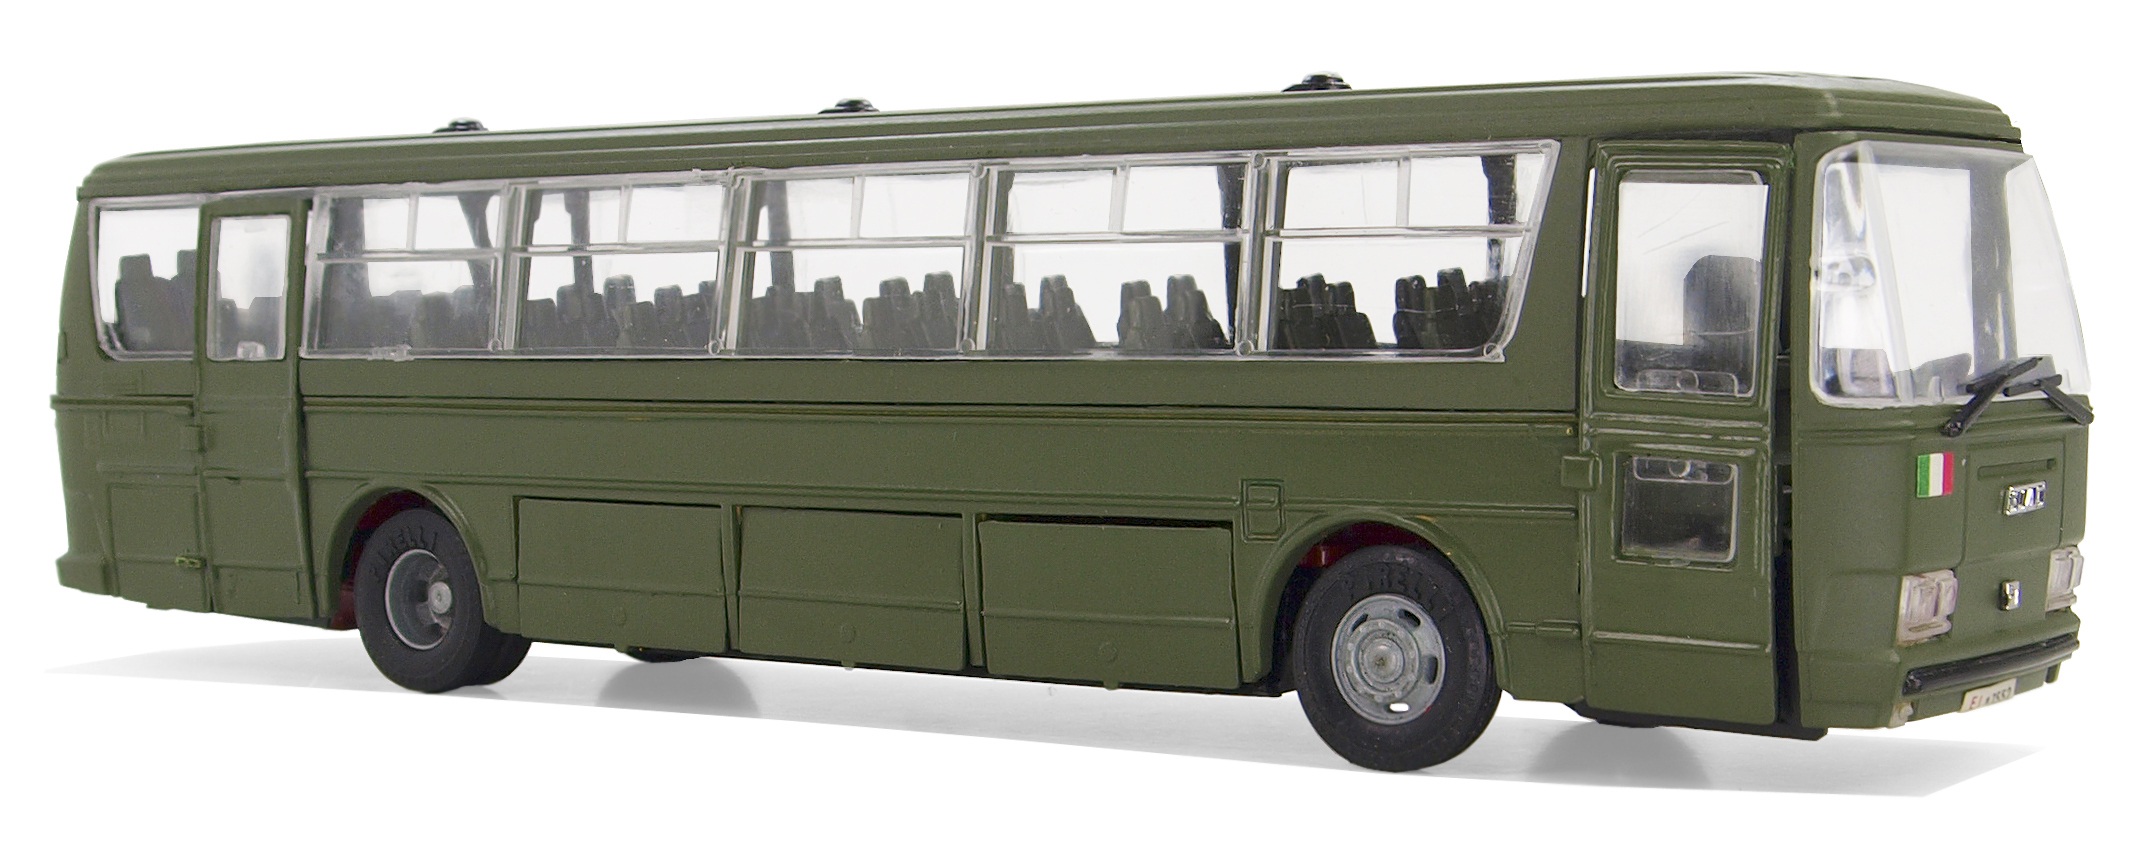
military, transport, model, vehicle, italy, nostalgia, leisure, public transport, bus, oldtimer, classic, buses, fiat, model buses, model cars, collect, transport and traffic, transports, models, hobby, minibus, commercial vehicle, land vehicle, mode of transport, tour bus service, flxible new look bus, typ 370